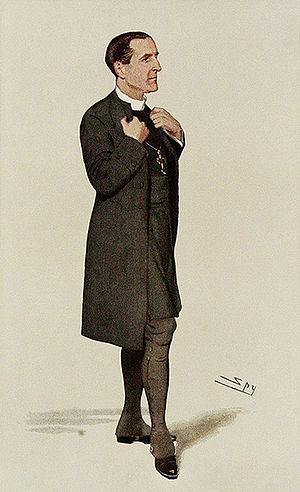
William Cosmo Gordon Lang est un ecclésiastique anglican britannique d'origine écossaise né le 31 octobre 1864 à Fyvie et mort le 5 décembre 1945 à Kew. Il a successivement occupé les postes d'archevêque d'York et d'archevêque de Cantorbéry.